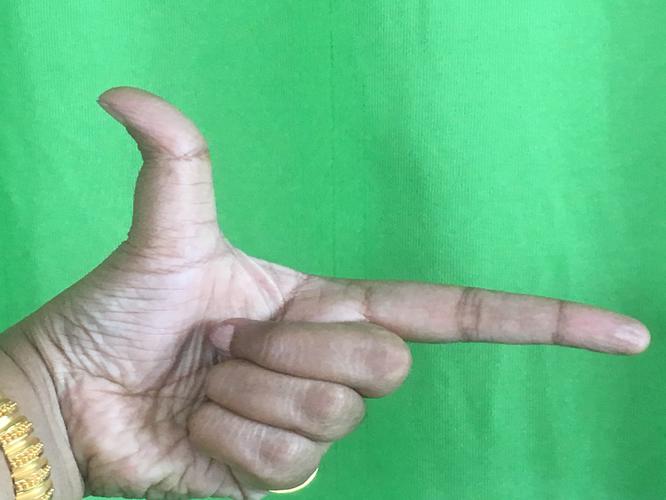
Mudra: Chandrakala
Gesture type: single_hand